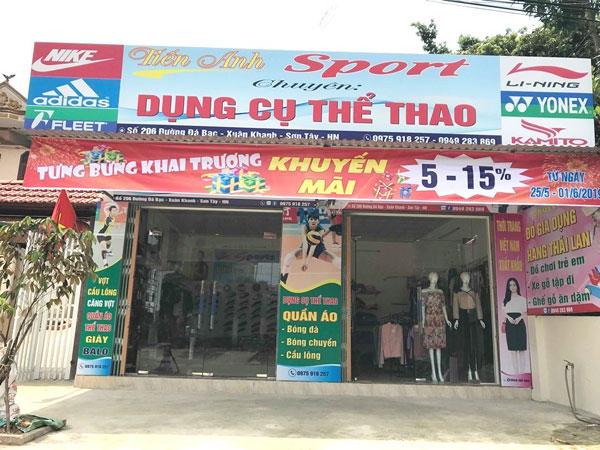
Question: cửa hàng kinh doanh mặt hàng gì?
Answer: cửa hàng kinh doanh dụng cụ thể thao và quần áo